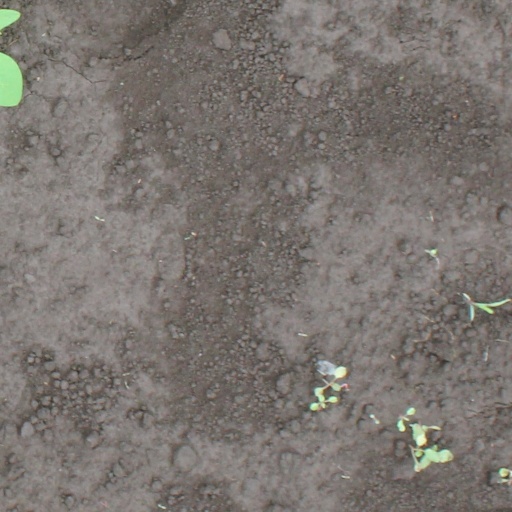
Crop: soybean